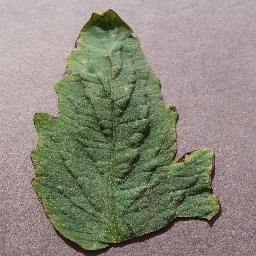
Label: Tomato___Target_Spot